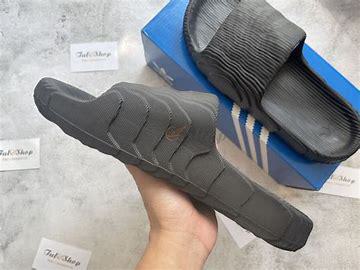
Brand: Adidas
Model: Adilette 22